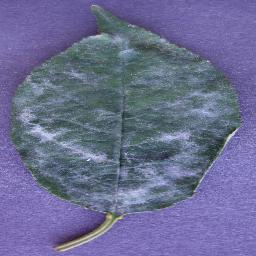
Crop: cherry
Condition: (including_sour)_powdery_mildew